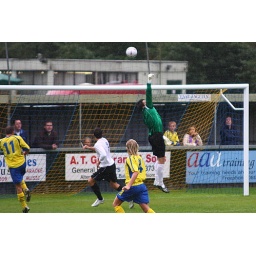
Enfield Town keeper Eric Pudaloff (green) stretches to punch the ball over the bar